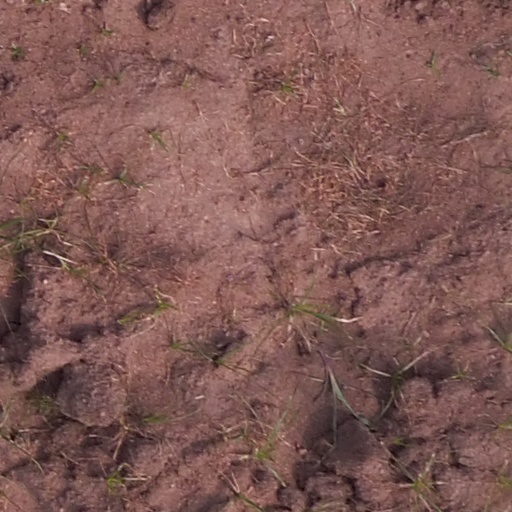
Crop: maize; corn